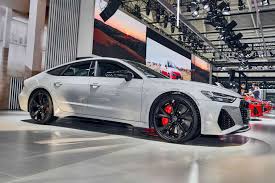
Label: noambulance